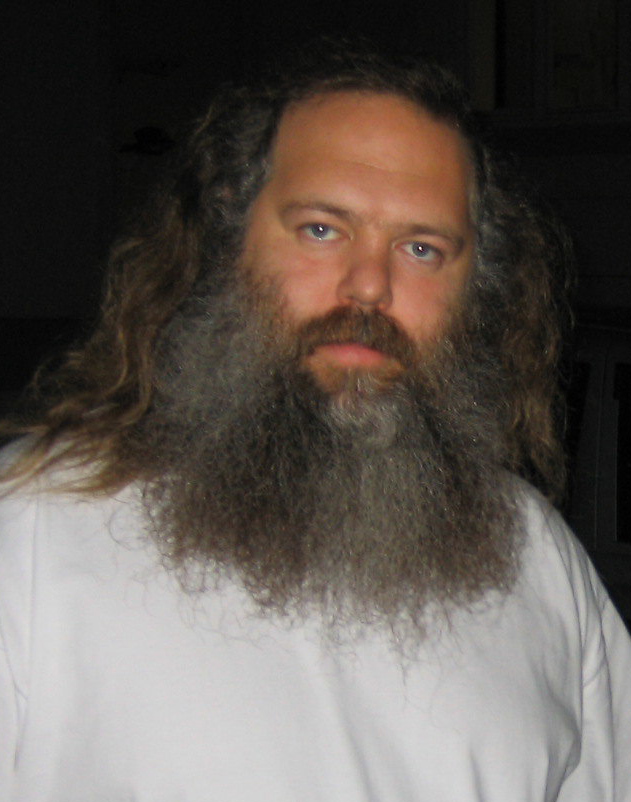
ริก รูบิน

| name = ริก รูบิน
| image = RickRubinSept09.jpg
| caption = ริก รูบิน ในปี 2006
| background = non_performing_personnel
| birth_name = เฟรดเดอริก เจย์ รูบิน
| alias = ดีเจ ดับเบิล อาร์
|birth_place = ลิโดบีช, รัฐนิวยอร์ก, สหรัฐอเมริกา
| instrument = กีตาร์ไฟฟ้า, เปียโน, แซมเพลอร์
| genre = ร็อก, ฮิปฮอป, แร็ปร็อก, แร็ปเมทัล, เฮฟวีเมทัล, คันทรี (แนวดนตรี)|คันทรี
| occupation = โปรดิวเซอร์เพลง
| years_active = ค.ศ. 1982–ปัจจุบัน
| label = เดฟแจมเรเคิดดิงส์|เดฟแจม, อเมริกันเรเคิดดิงส์|อเมริกัน, โคลัมเบียเรเคิดส์|โคลัมเบีย, วอร์เนอร์บราเธอร์สเรเคิดส์|วอร์เนอร์บราเธอร์ส, อีพิกเรเคิดส์|อีพิก, Blackened Recordings
| associated_acts = Tom Petty and the Heartbreakers, Jazzy Jay, Run–D.M.C., Slayer, Beastie Boys, Weezer, Red Hot Chili Peppers, Johnny Cash, Kanye West, Metallica, AC/DC, Aerosmith, Linkin Park, Josh Groban, Danzig (band)|Danzig, The Cult, Slipknot (band)|Slipknot, System of a Down, Black Sabbath, ZZ Top, Eminem, Kid Rock
เฟรดเดอริก เจย์ "ริก" รูบิน () เกิดเมื่อวันที่ 10 มีนาคม ค.ศ. 1963 เป็นโปรดิวเซอร์เพลงชาวอเมริกัน และอดีตประธานร่วมของค่ายเพลงโคลัมเบียเรเคิดส์ ร่วมกับ Russell Simmons, รูบินเป็นผู้ก่อตั้งค่ายเพลงเดฟแจมเรเคิดดิงส์ และอเมริกันเรเคิดดิงส์ รูบินช่วยทำให้ศิลปินแนวฮิปฮอปต่าง ๆ เป็นที่นิยมแพร่หลาย ได้แก่ บีสตีบอยส์, แอลแอล คูล เจ, พับลิกเอเนมี และ รัน–ดี.เอ็ม.ซี.
== อ้างอิง ==
== แหล่งข้อมูลอื่น ==
*
*
* Originally from "Mix Magazine"
หมวดหมู่:บุคคลที่เกิดในปี พ.ศ. 2506
หมวดหมู่:โปรดิวเซอร์เพลงชาวอเมริกัน
หมวดหมู่:ผู้ที่ได้รับรางวัลแกรมมี
หมวดหมู่:บุคคลที่ยังมีชีวิตอยู่